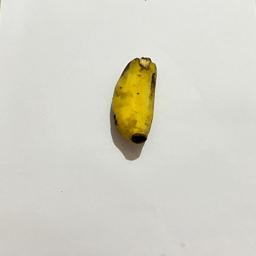
Banana variety: Sabri Kola